Martinus Lørdahl

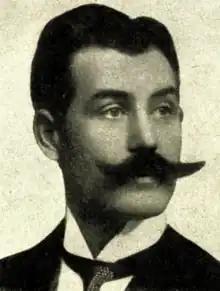

Martinus Lørdahl (28 July 1873, in Hof, Vestfold – 2 April 1933, in Oslo) was a Norwegian businessperson, multi sports competitor and sports administrator.